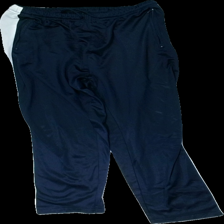
View: front
Type: Trousers
Category: Men
Brand: Missing
Colors: White, Blue
Material: 100% polyester
Pattern: Striped
Cut: Regular
Season: All
Damage location: top center
Damage 2 location: bottom center
Price range: <50
Recommended usage: Export
Description: blå byxor med vita ränder på sidorna, nopprig